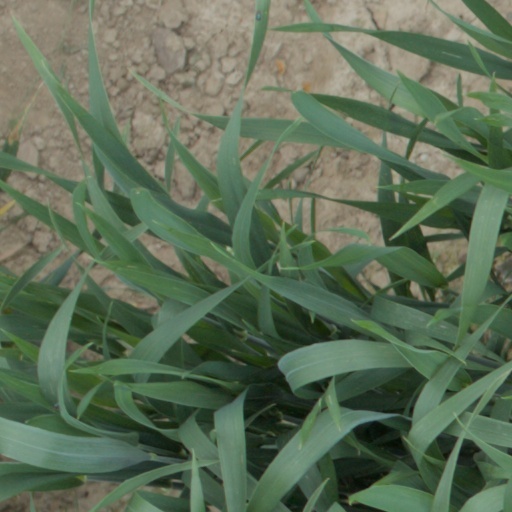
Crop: wheat